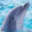
Label: dolphin